Heckler & Koch P7

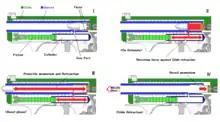
A schematic of the P7's system.

The P7 is a semi-automatic blowback-operated firearm. It features a unique gas-delayed blowback system modeled on the Swiss Pistole 47 W+F (Waffenfabrik Bern) prototype pistol (and ultimately on the Barnitzke system first used in the Volkssturmgewehr 1-5), which used gas pressures from the ignited cartridge and fed them through a small port in the barrel (in front of the chamber) to retard the rearward motion of the slide. This is accomplished by means of a piston contained inside a cylinder located under the barrel that opposes the rearward motion of the slide until the gas pressure has declined—after the bullet has left the barrel—hence allowing the slide to end its rearward motion, opening the breech and ejecting the empty cartridge case.